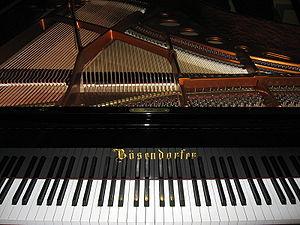
Bösendorfer est une marque de pianos viennoise fondée en 1827.